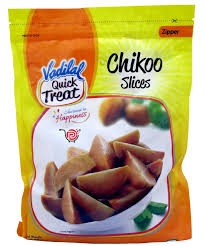
Frozen Vadilal Chikoo Slices 310Gms
About The Product Chikoo cuts refer to cuts or bits of the chikoo natural product, otherwise called sapodilla . Chikoo is a tropical natural product that is local to Mexico but is currently generally available in different regions of the planet, including India, Thailand , and the Philippines. Chikoo's natural product has a brown, harsh external skin and a sweet, velvety tissue within. The tissue is commonly light brown in variety and has a delicate, pudding-like surface. It is frequently depicted as having a caramel-like flavor with traces of pear and earthy-colored sugar. Chikoo cuts can be enjoyed or utilized as a fixing in different dishes. They are usually added to natural product servings of mixed greens, smoothies, milkshakes, and sweets like frozen yogurts and puddings. Chikoo cuts can likewise be utilized to decorate cakes, baked goods, or yogurt bowls. To get ready chikoo cuts, you would commonly strip the natural product, eliminate any seeds, and afterward cut it into slight or thick cuts, contingent upon your inclination. The cuts can be consumed right away or refrigerated for sometime in the future. Chikoo isn't just heavenly; it also has healthful advantages. It is a decent wellspring of dietary fiber, L-ascorbic acid, vitamin E, and minerals like potassium and copper.
Brand: groferbazar
Category: Food, Beverages & Tobacco > Food Items > Fruits & Vegetables > Fresh & Frozen Fruits > Sapodillo